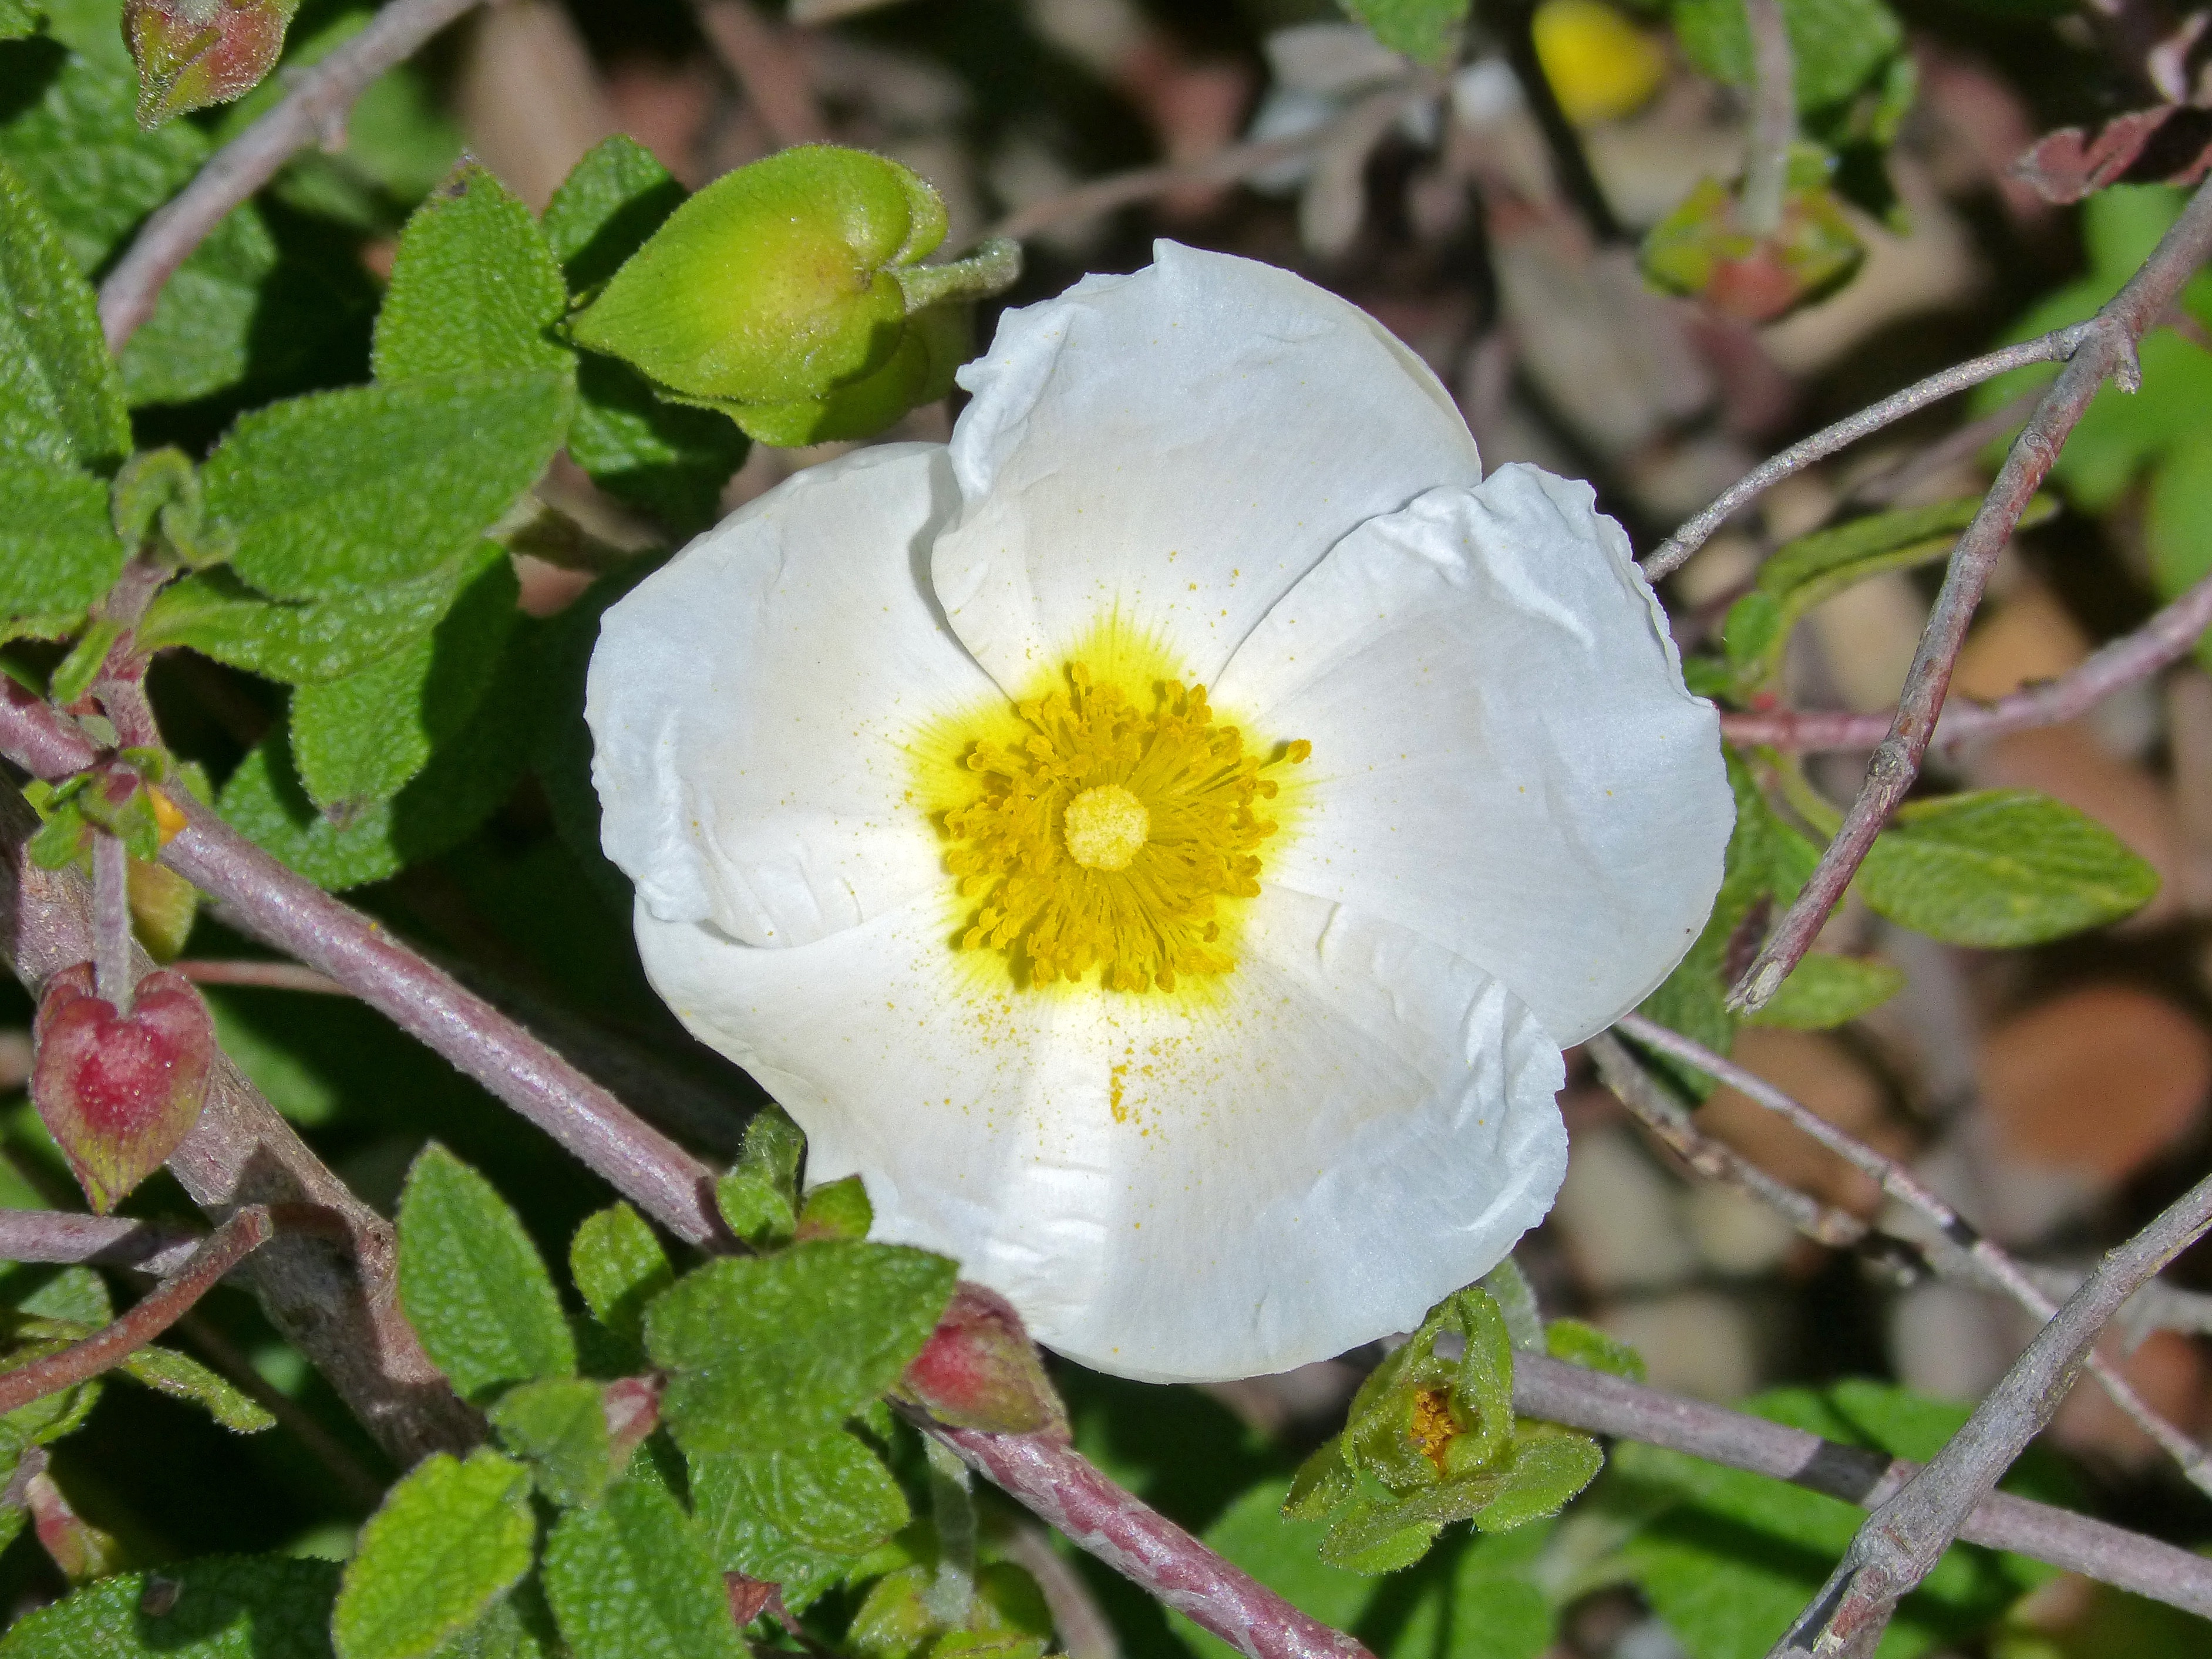
blossom, plant, flower, rose, produce, botany, flora, wildflower, shrub, macro photography, rosa canina, flowering plant, rose family, burnet rose, land plant, rosa rubiginosa, moorish cistus, black steppe, jara black, cistus salviifolius